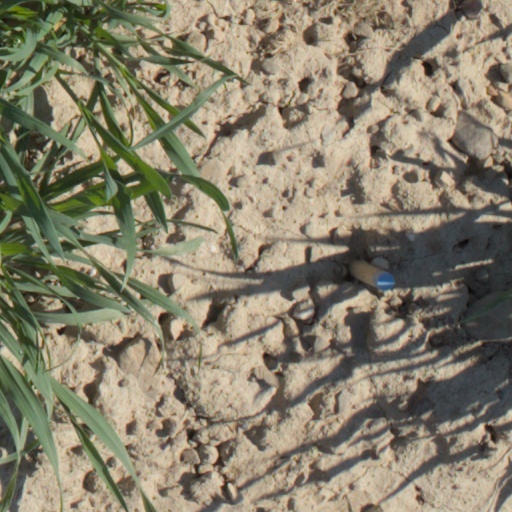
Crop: wheat